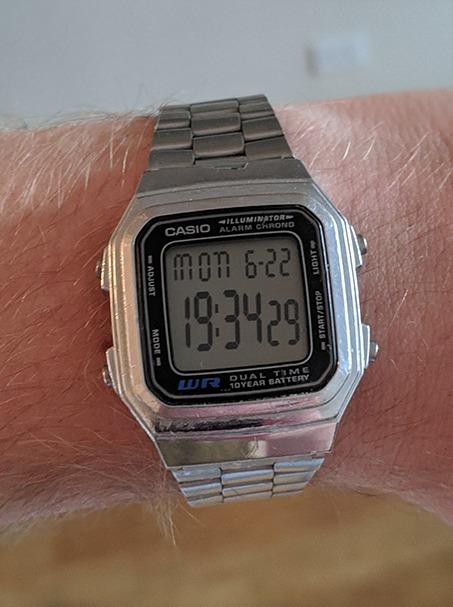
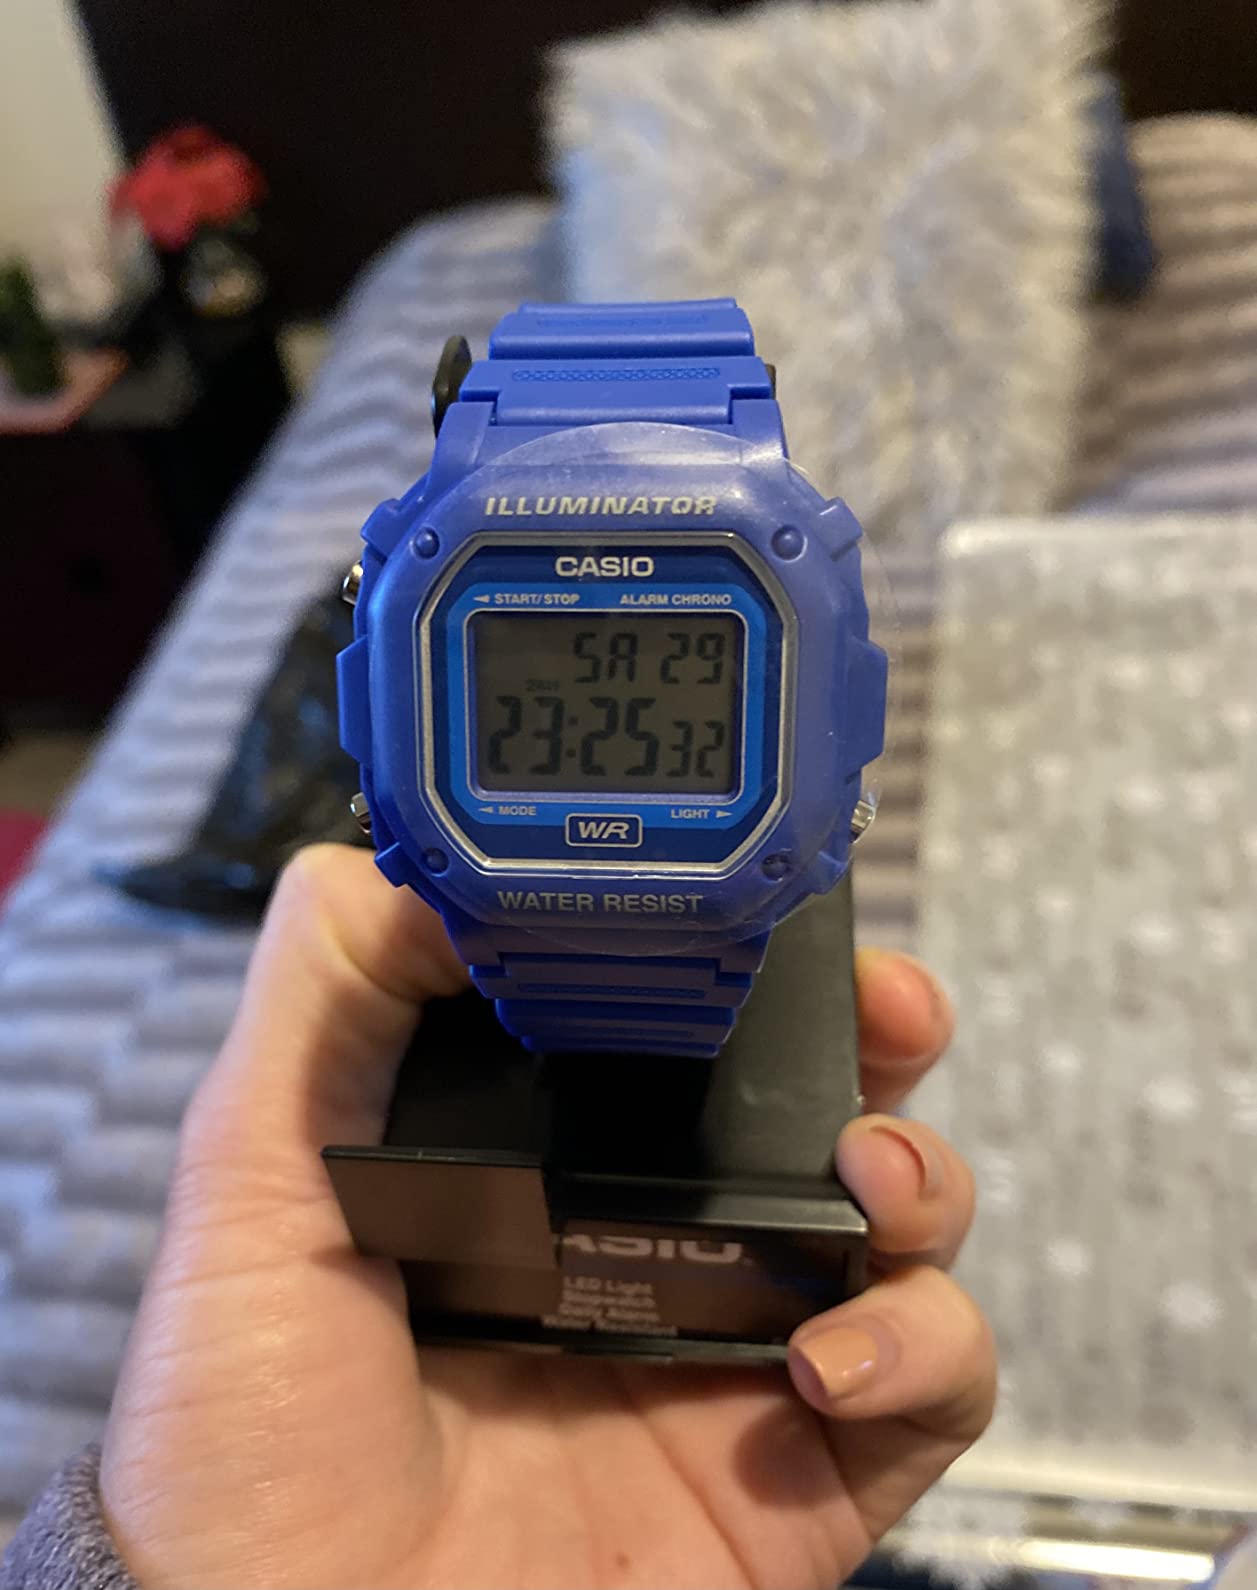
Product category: accessories_watch
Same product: no